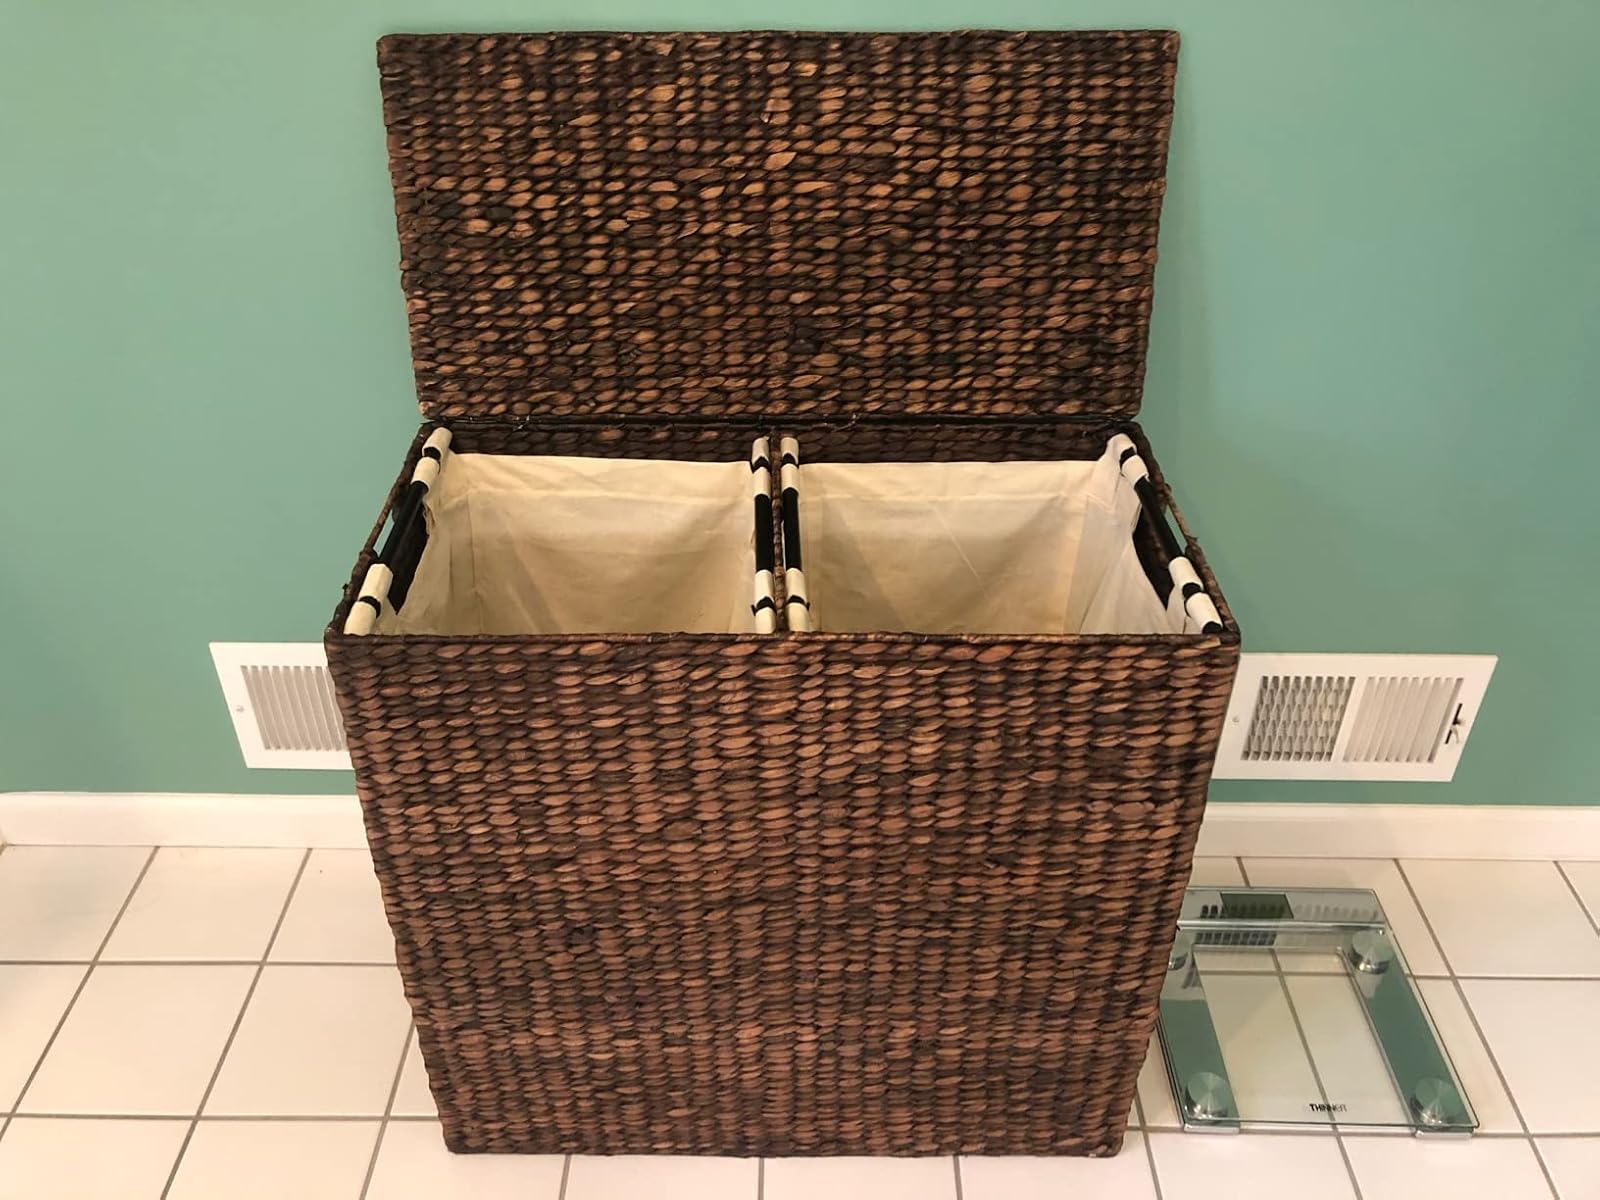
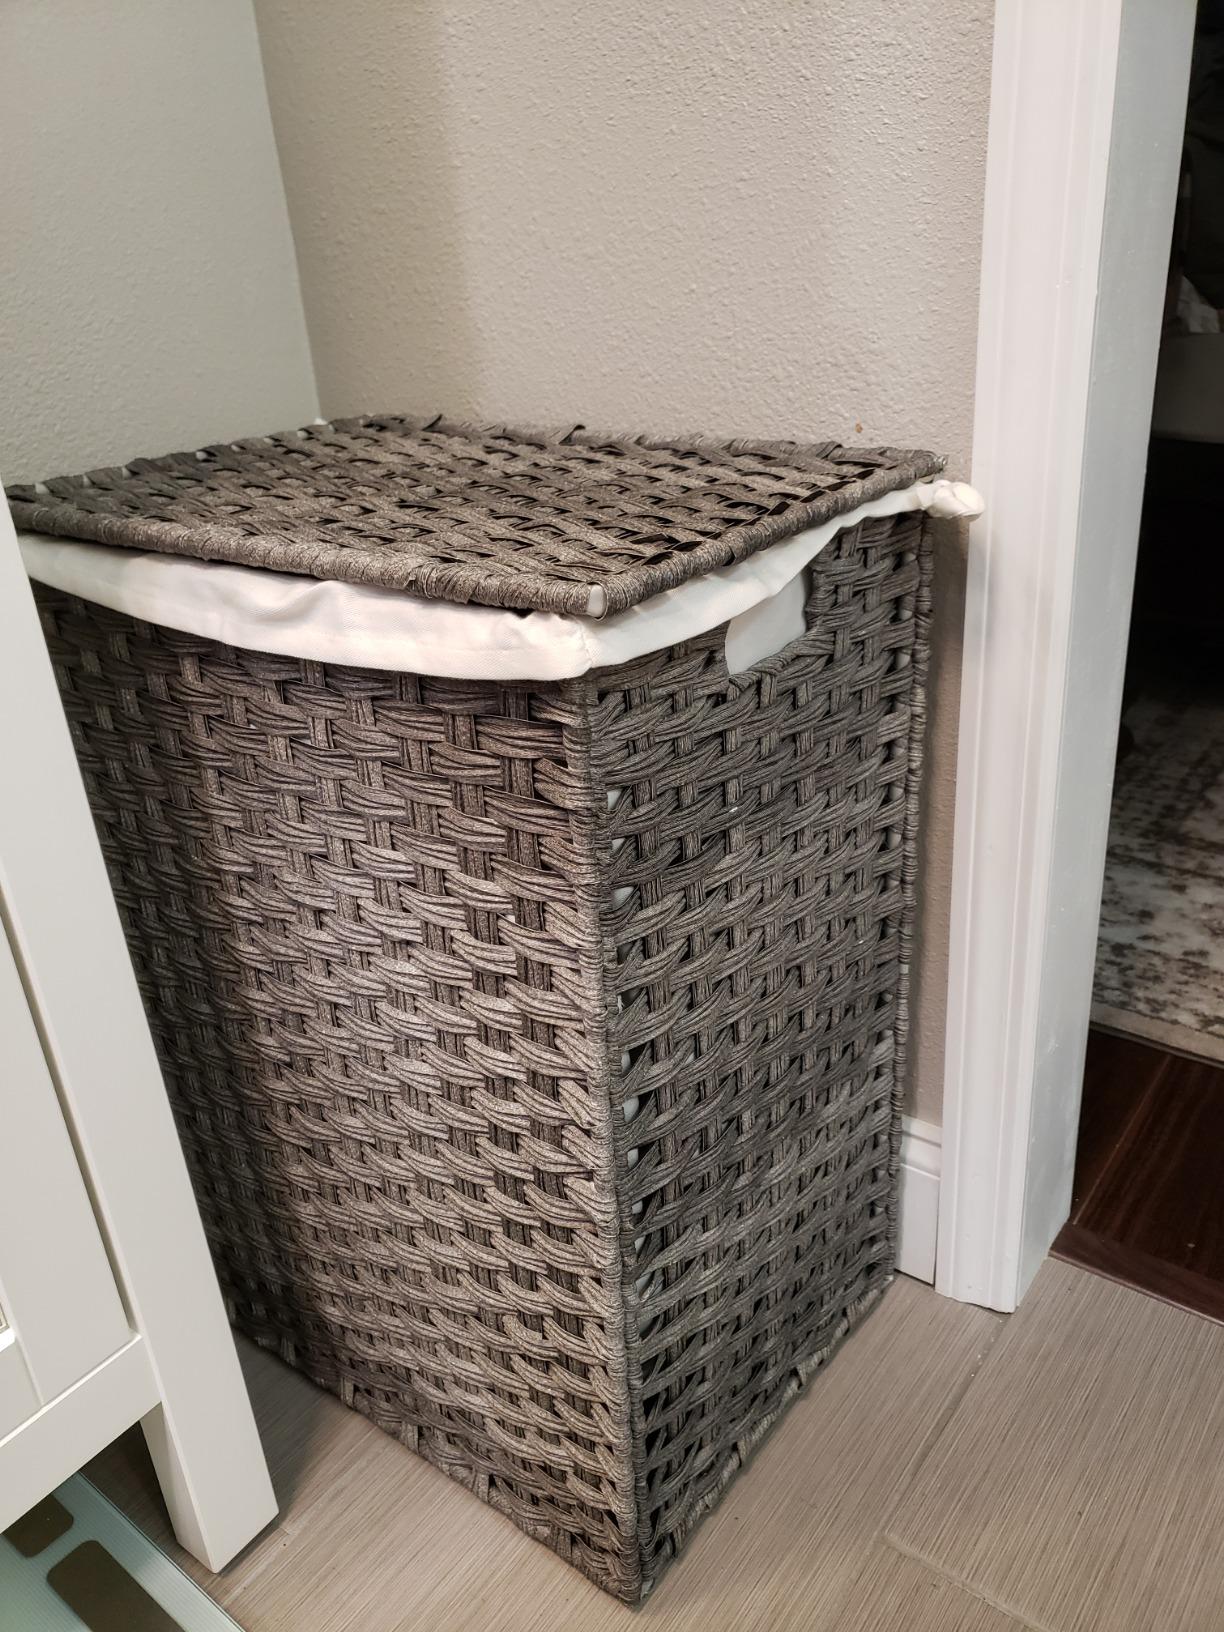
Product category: items_hamper
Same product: no